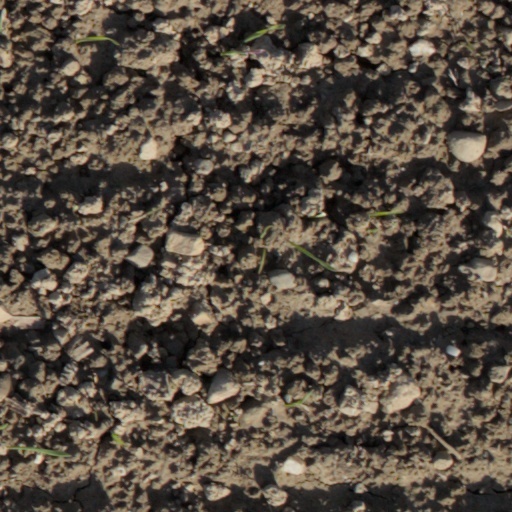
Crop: wheat